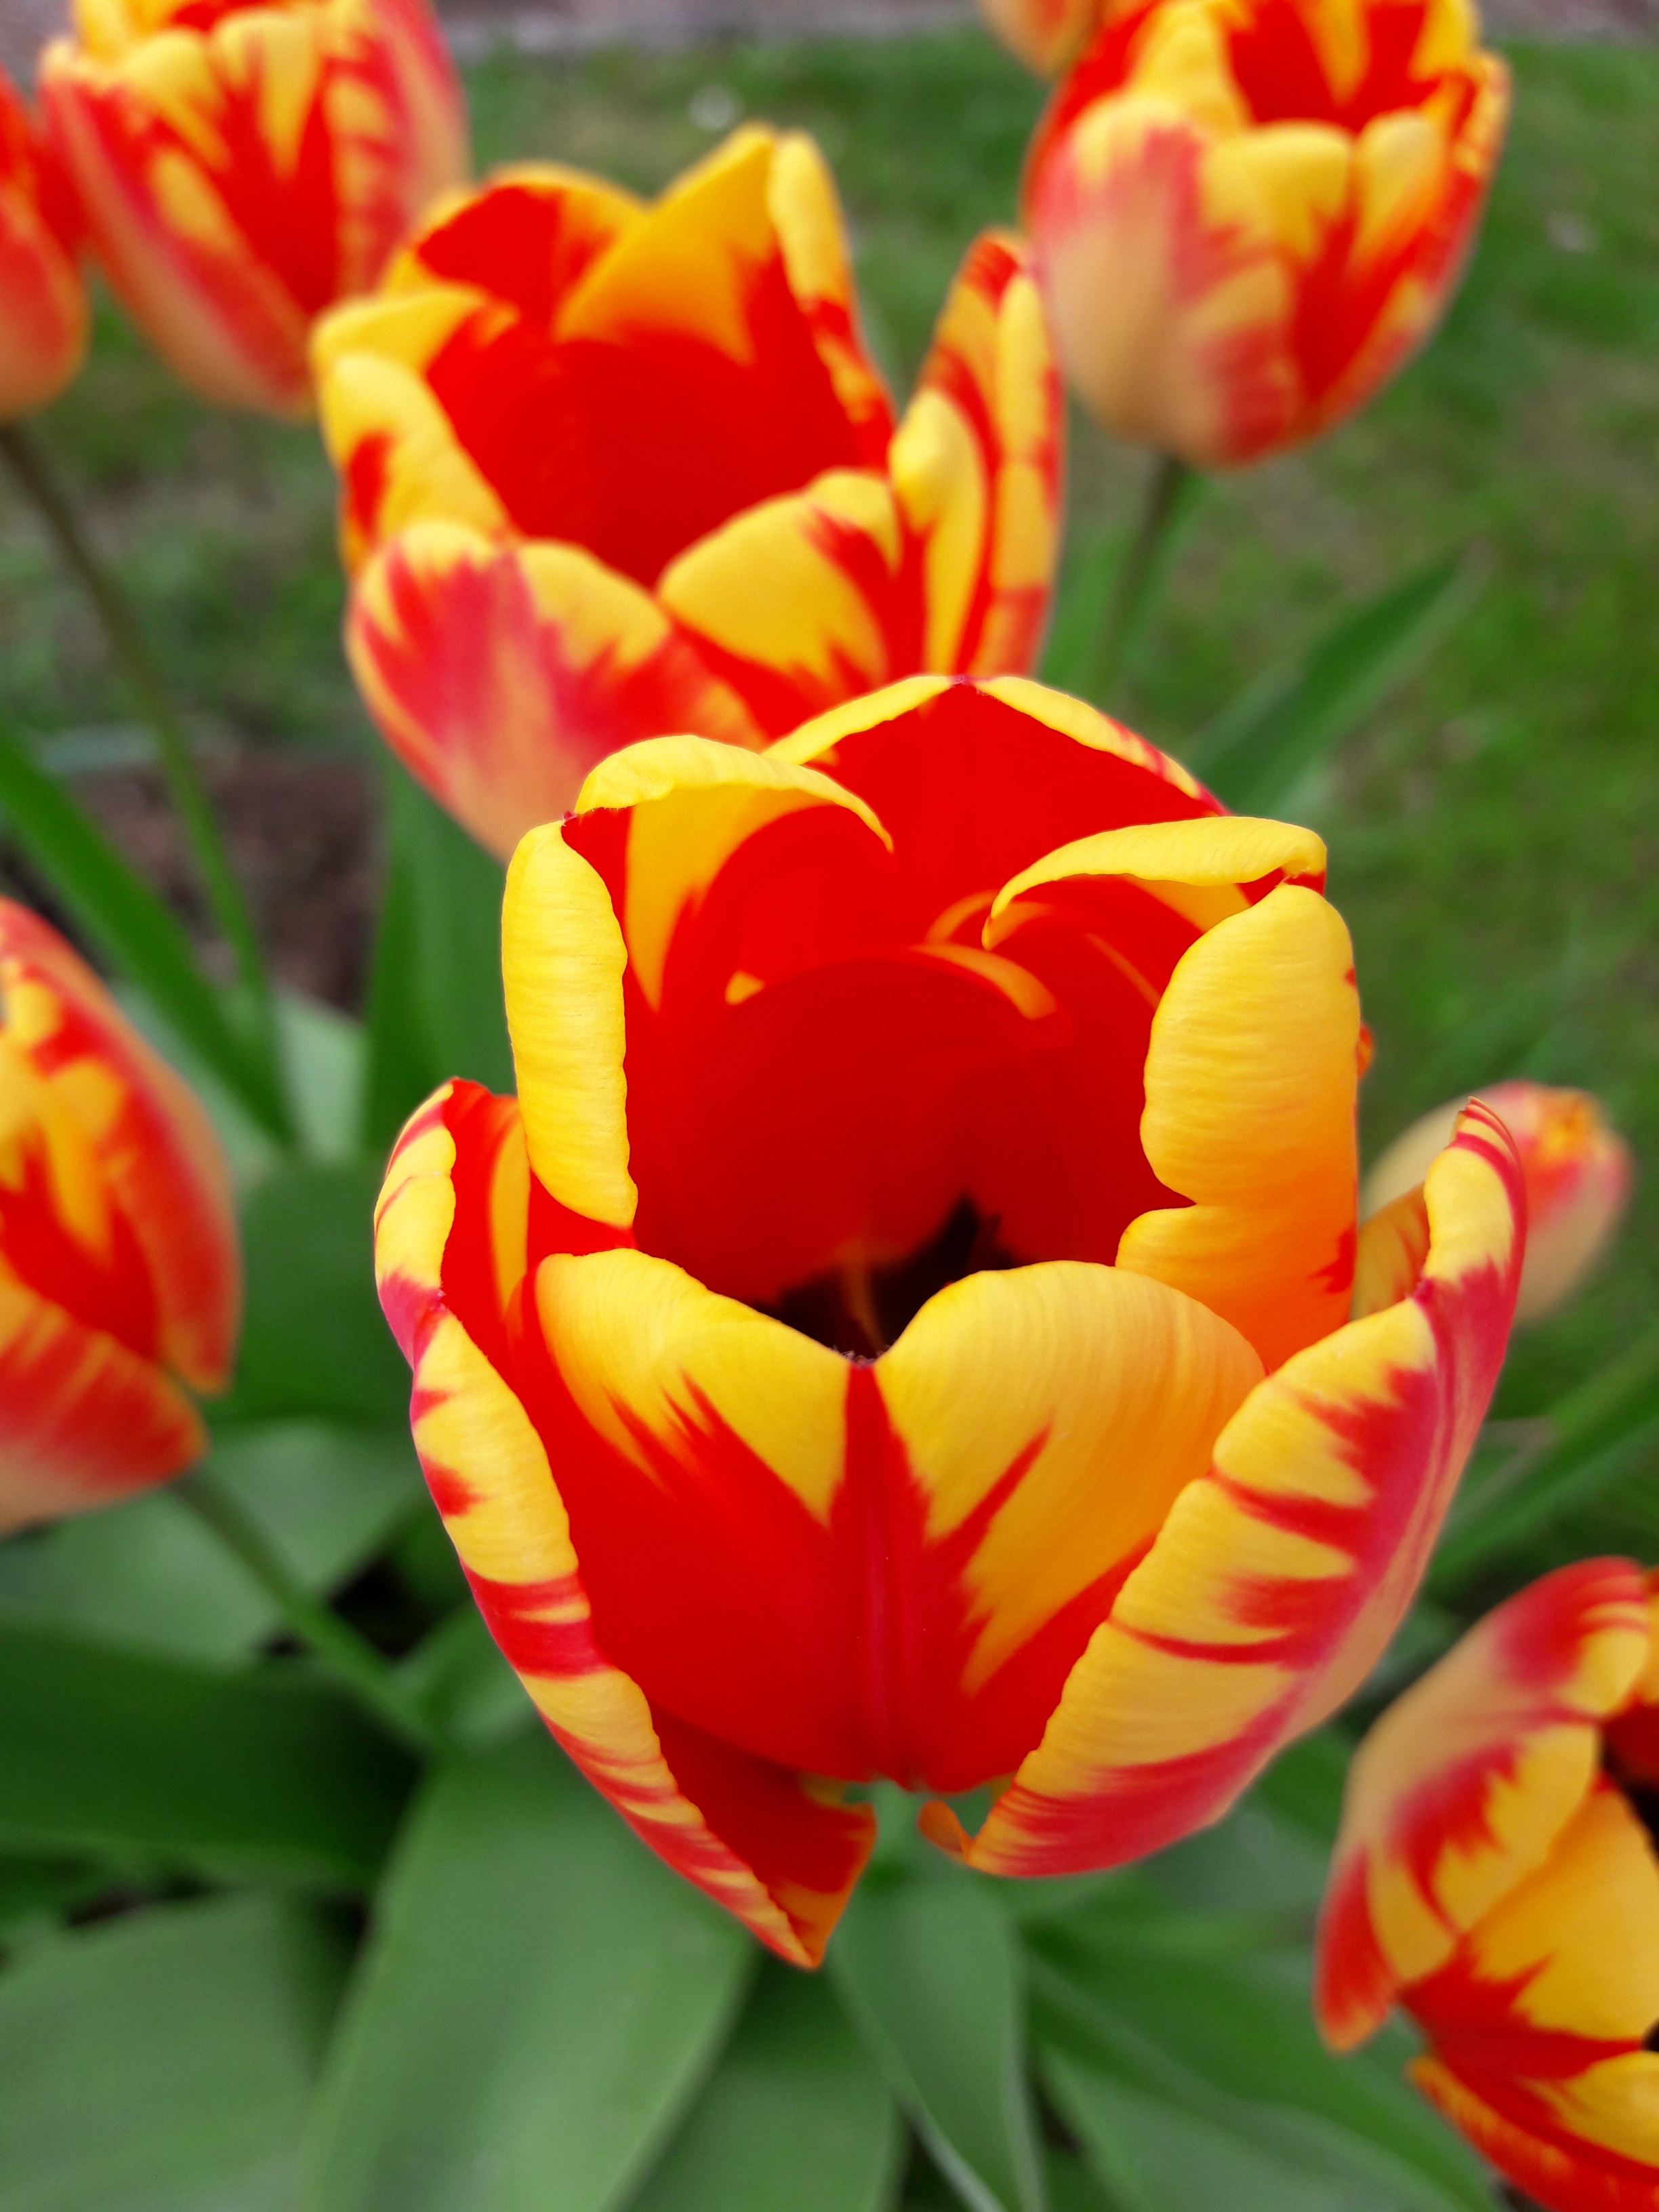
landscape, nature, blossom, plant, photographer, flower, petal, tulip, spring, green, macro, yellow, plants, wildflower, close up, flowering plant, lily family, annual plant, plant stem, computer wallpaper